Sri Krishna Leelalu (1935 film)

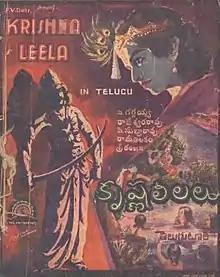
Theatrical poster

Sri Krishna Leelalu (English: Krishna's Mischiefs) is a 1935 Telugu-language mythological film directed by Chitrapu Narasimha Rao and produced by Pinapala Venkata Dasu (P. V. Doss) under the banner of Vel Pictures. The film playfully depicts the antics of the child Krishna (Saluri Rajeswara Rao), from his birth to his victory over the evil Kamsa (Vemuri Gaggayya). It marks the film debut of future composer Rajeswara Rao and is one of Gaggayya’s best-known films.